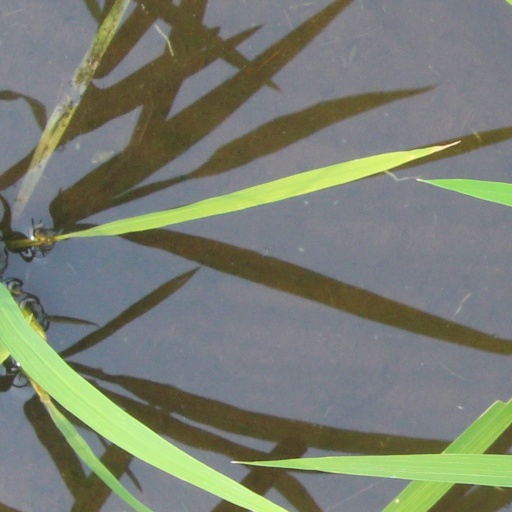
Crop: rice